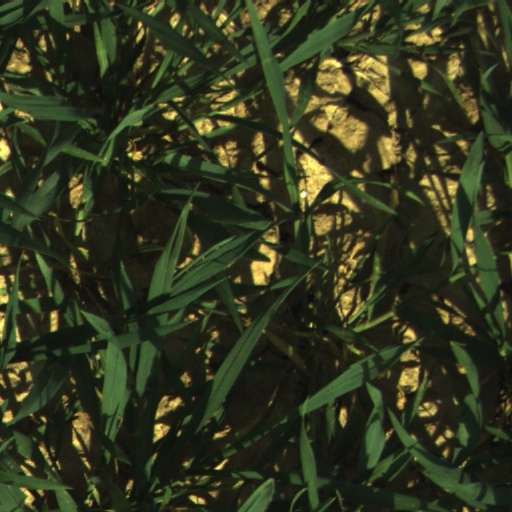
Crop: wheat